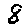
Label: 8